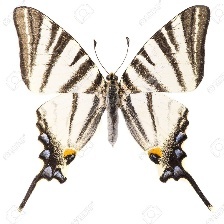
Species: SCARCE SWALLOW